Colombia

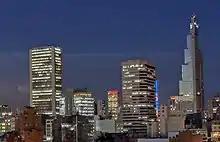
Skyline of Bogotá's skyscrapers

The government of Colombia takes place within the framework of a presidential participatory democratic republic as established in the Constitution of 1991. In accordance with the principle of separation of powers, government is divided into three branches: the executive branch, the legislative branch and the judicial branch.